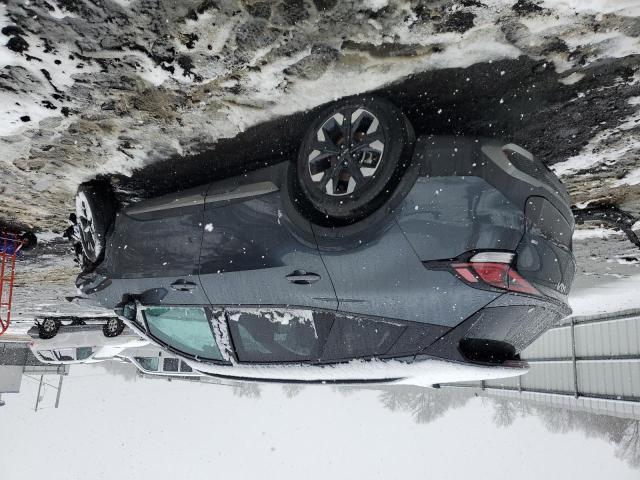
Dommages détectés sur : aile avant droite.
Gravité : majeur